Hippeastrum psittacinum

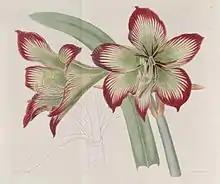
"Amaryllis psittacina". Botanical Register

Hippeastrum psittacinum (Parrot Amaryllis) is a flowering perennial herbaceous bulbous plant, in the family Amaryllidaceae, native to Brazil.